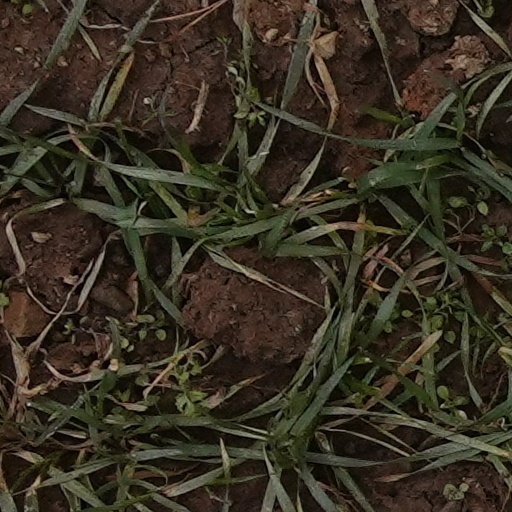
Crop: wheat